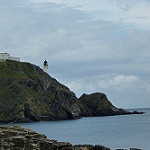
Scene: Outdoor